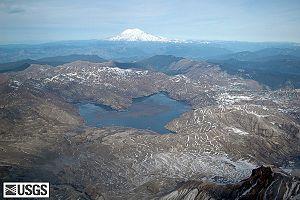
Le lac Spirit, en anglais Spirit Lake, est un lac des États-Unis situé dans l'État de Washington, au nord du mont Saint Helens.